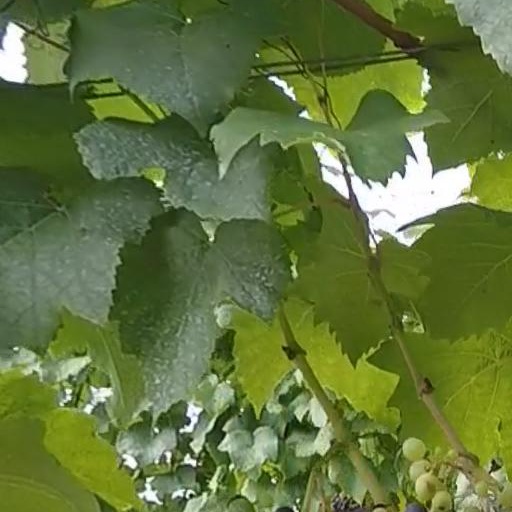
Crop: grape